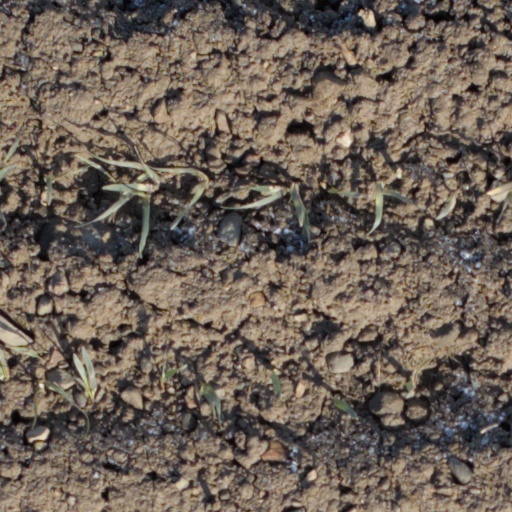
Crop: wheat